Larry Nickel

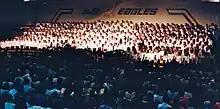
Christmas Choir at M.E.I. - director Larry Nickel

Nickel worked as a high school performing arts teacher for 25 years at the Mennonite Educational Institute. During that time he directed over 50 stage productions including several Gilbert and Sullivan operettas. In 1993 he won the International Association for Jazz Education award for "outstanding service to jazz education". His senior choir was selected two years in a row, 2001 and 2002, by Varsity Vocals' international search for the Best of High School Choirs.